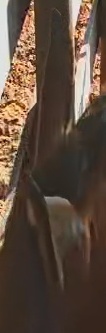
Face region: ears (position_of_ears)
Pain indicator: not_present